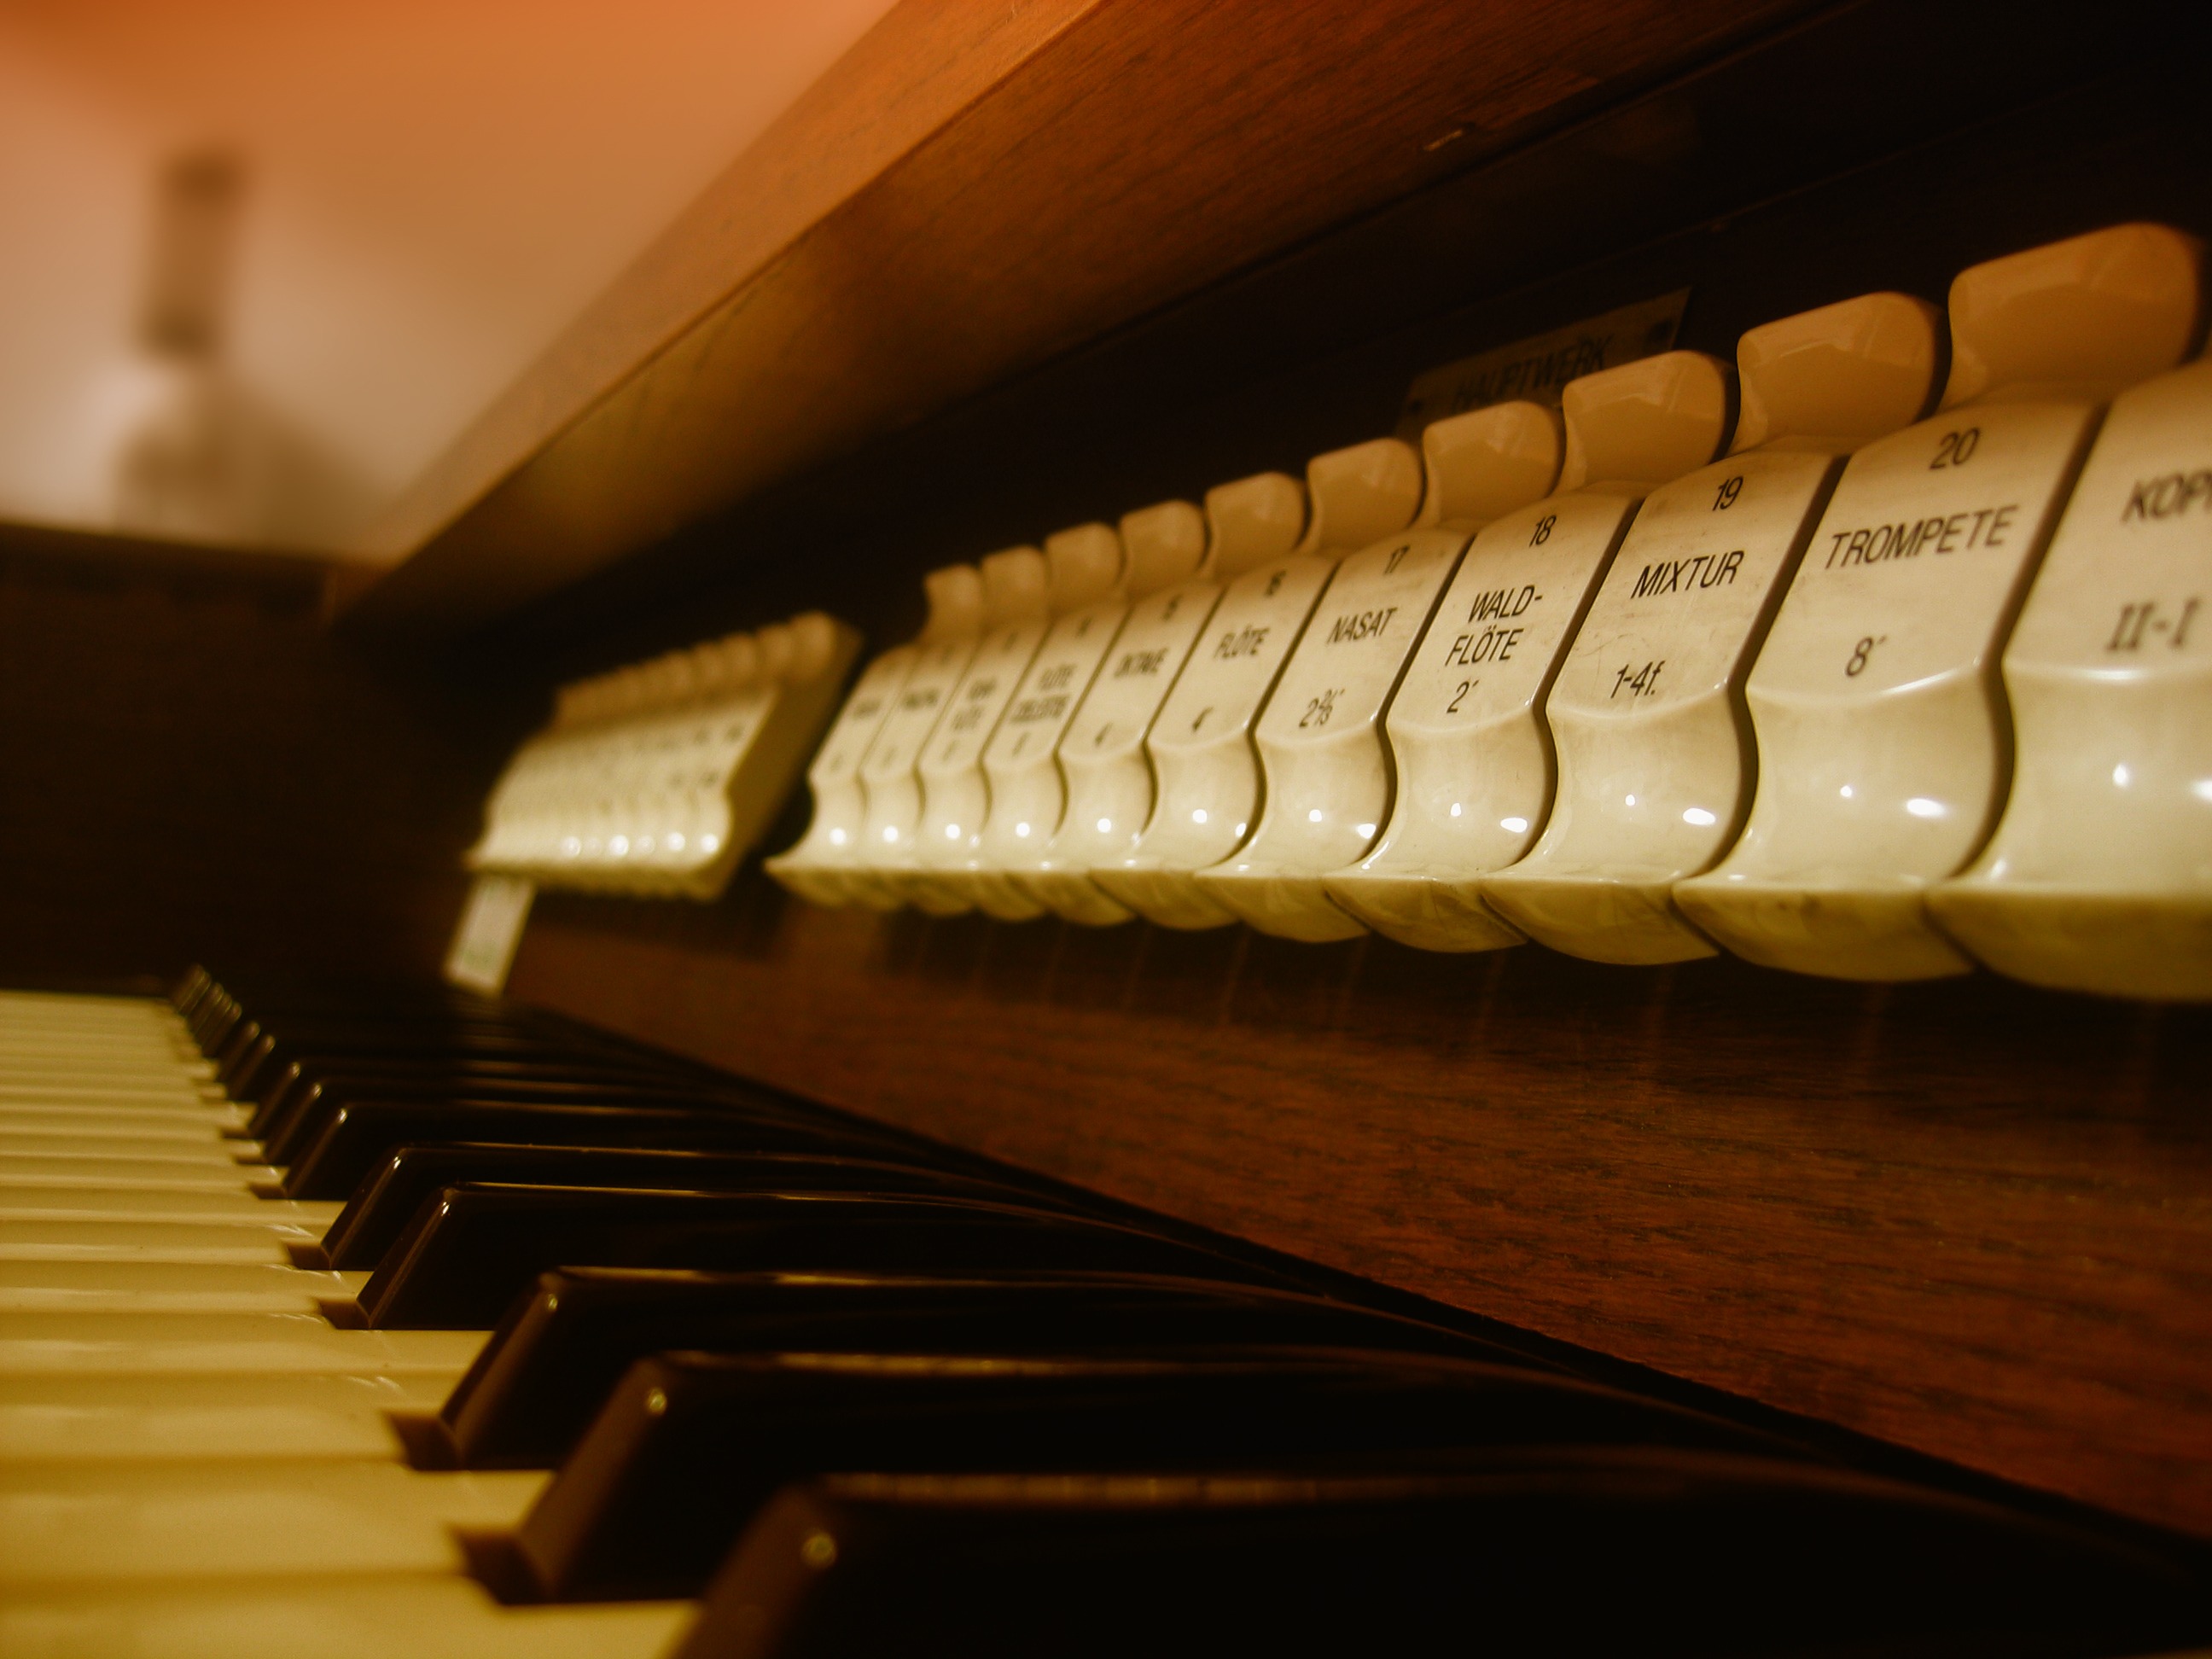
music, keyboard, technology, instrument, piano, church, musician, musical instrument, electronic, button, organ, keyboard instrument, pianist, computer keyboard, classical music, manuals, input device, settings, organist, string instrument, electronic device, musical keyboard, computer component, player piano, fortepiano, e organ